Illinois Staats-Zeitung

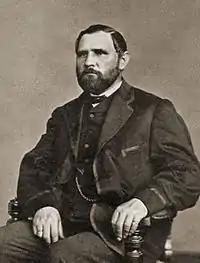
Anton C. Hesing was the owner of the "Staats-Zeitung" from 1867 until his retirement in the 1880s.

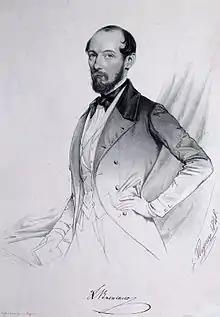
Lorenz Brentano, editor of the "Staats-Zeitung" 1861 to 1867

During the Civil War years, Lorenz Brentano was proprietor and editor-in-chief, succeeding Schneider. In these years, the paper fully dominated German-language press in the city, as Democratic German-language newspapers were short-lived at the time. At this point, "Illinois Staats-Zeitung" was the second-largest daily newspaper in the Chicago.